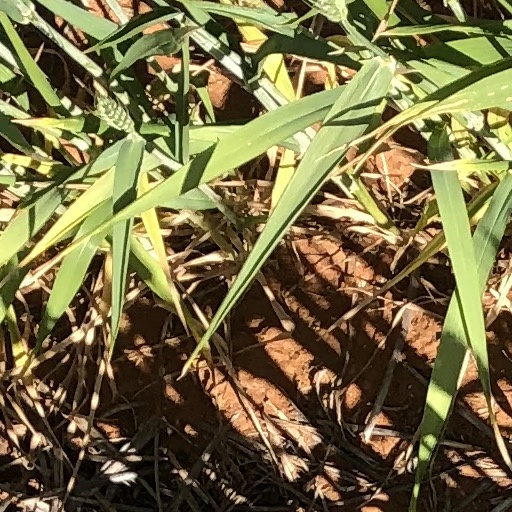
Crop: wheat